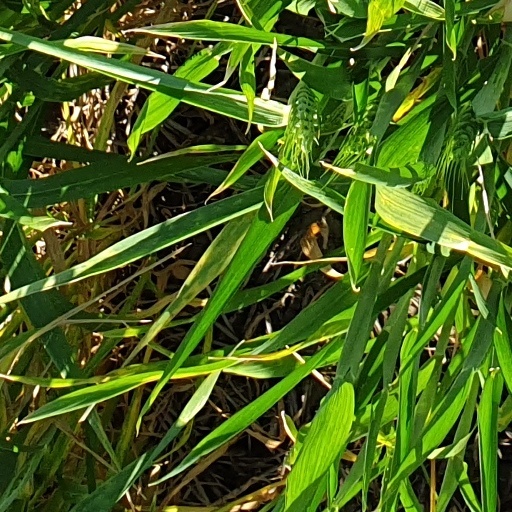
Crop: wheat